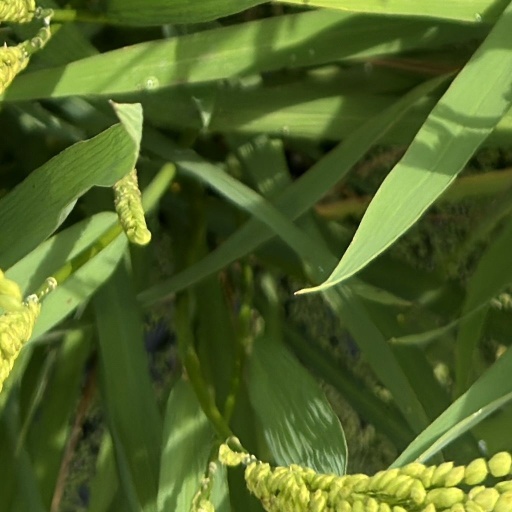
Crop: rice